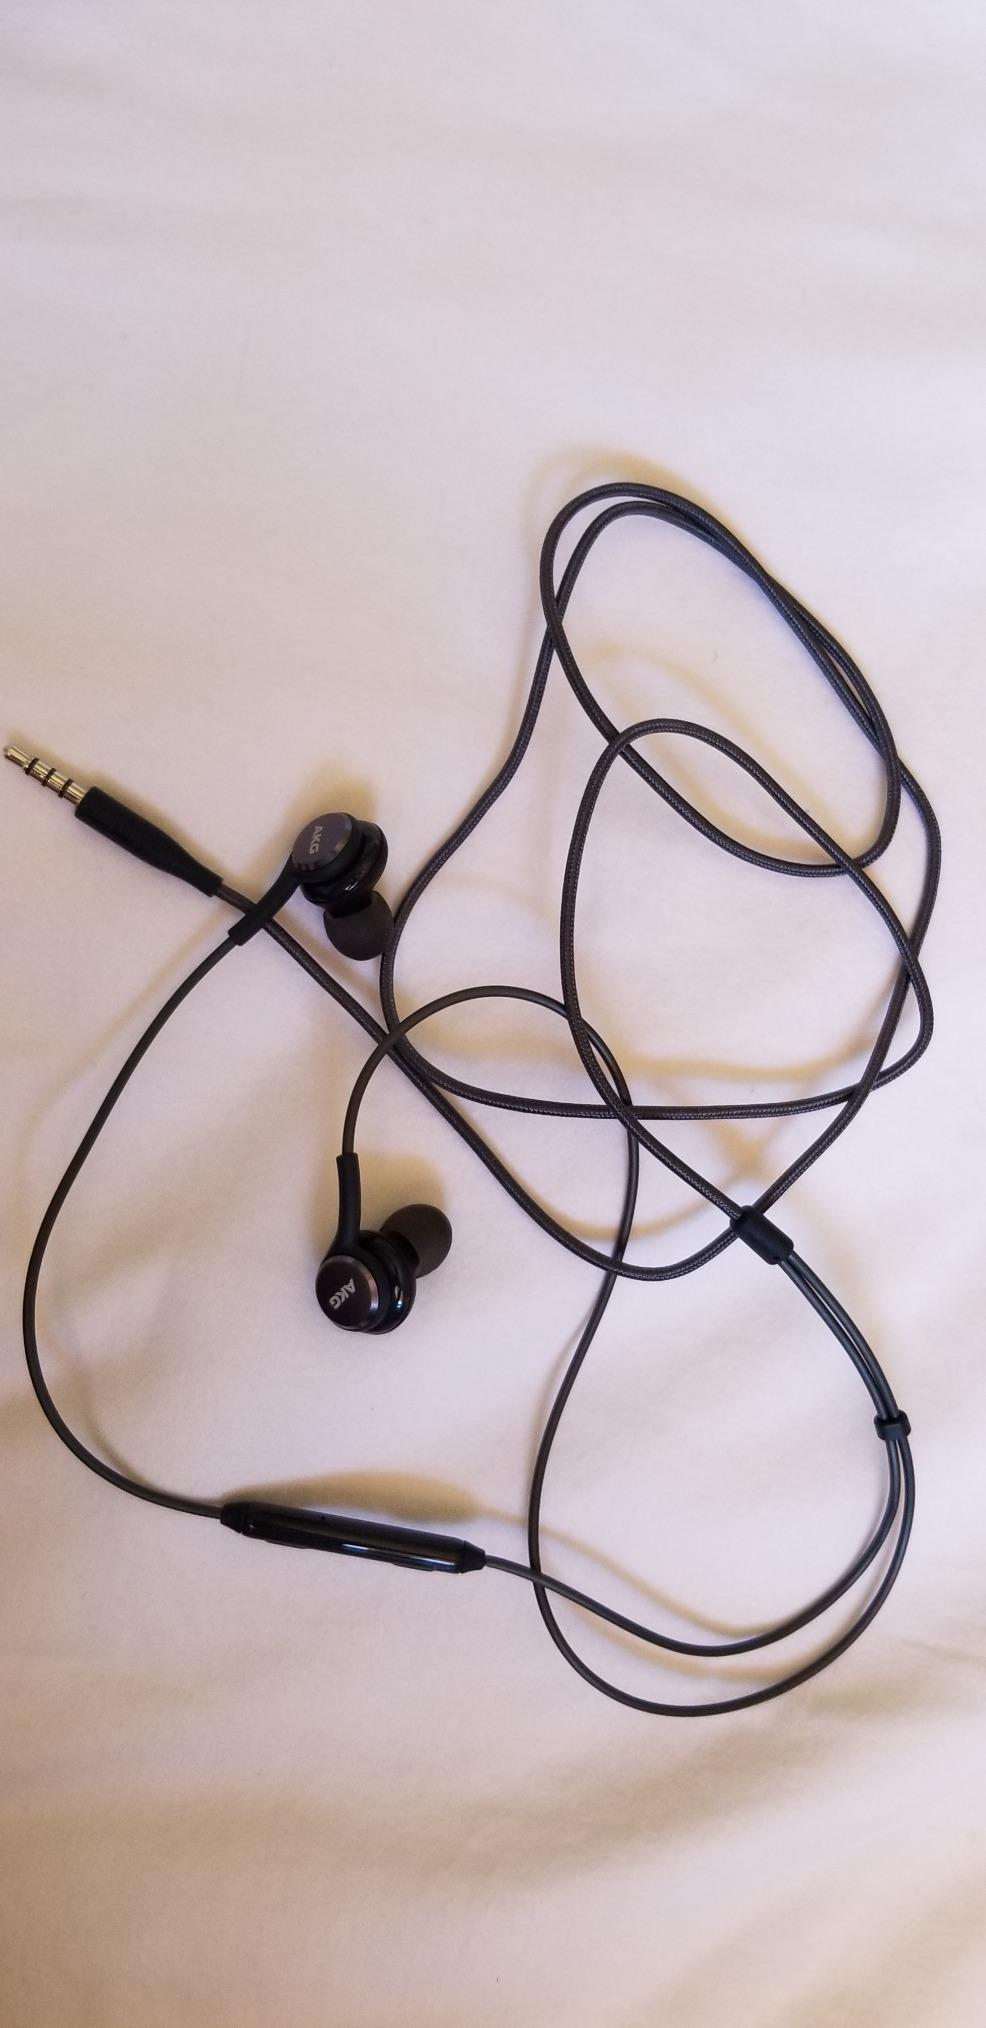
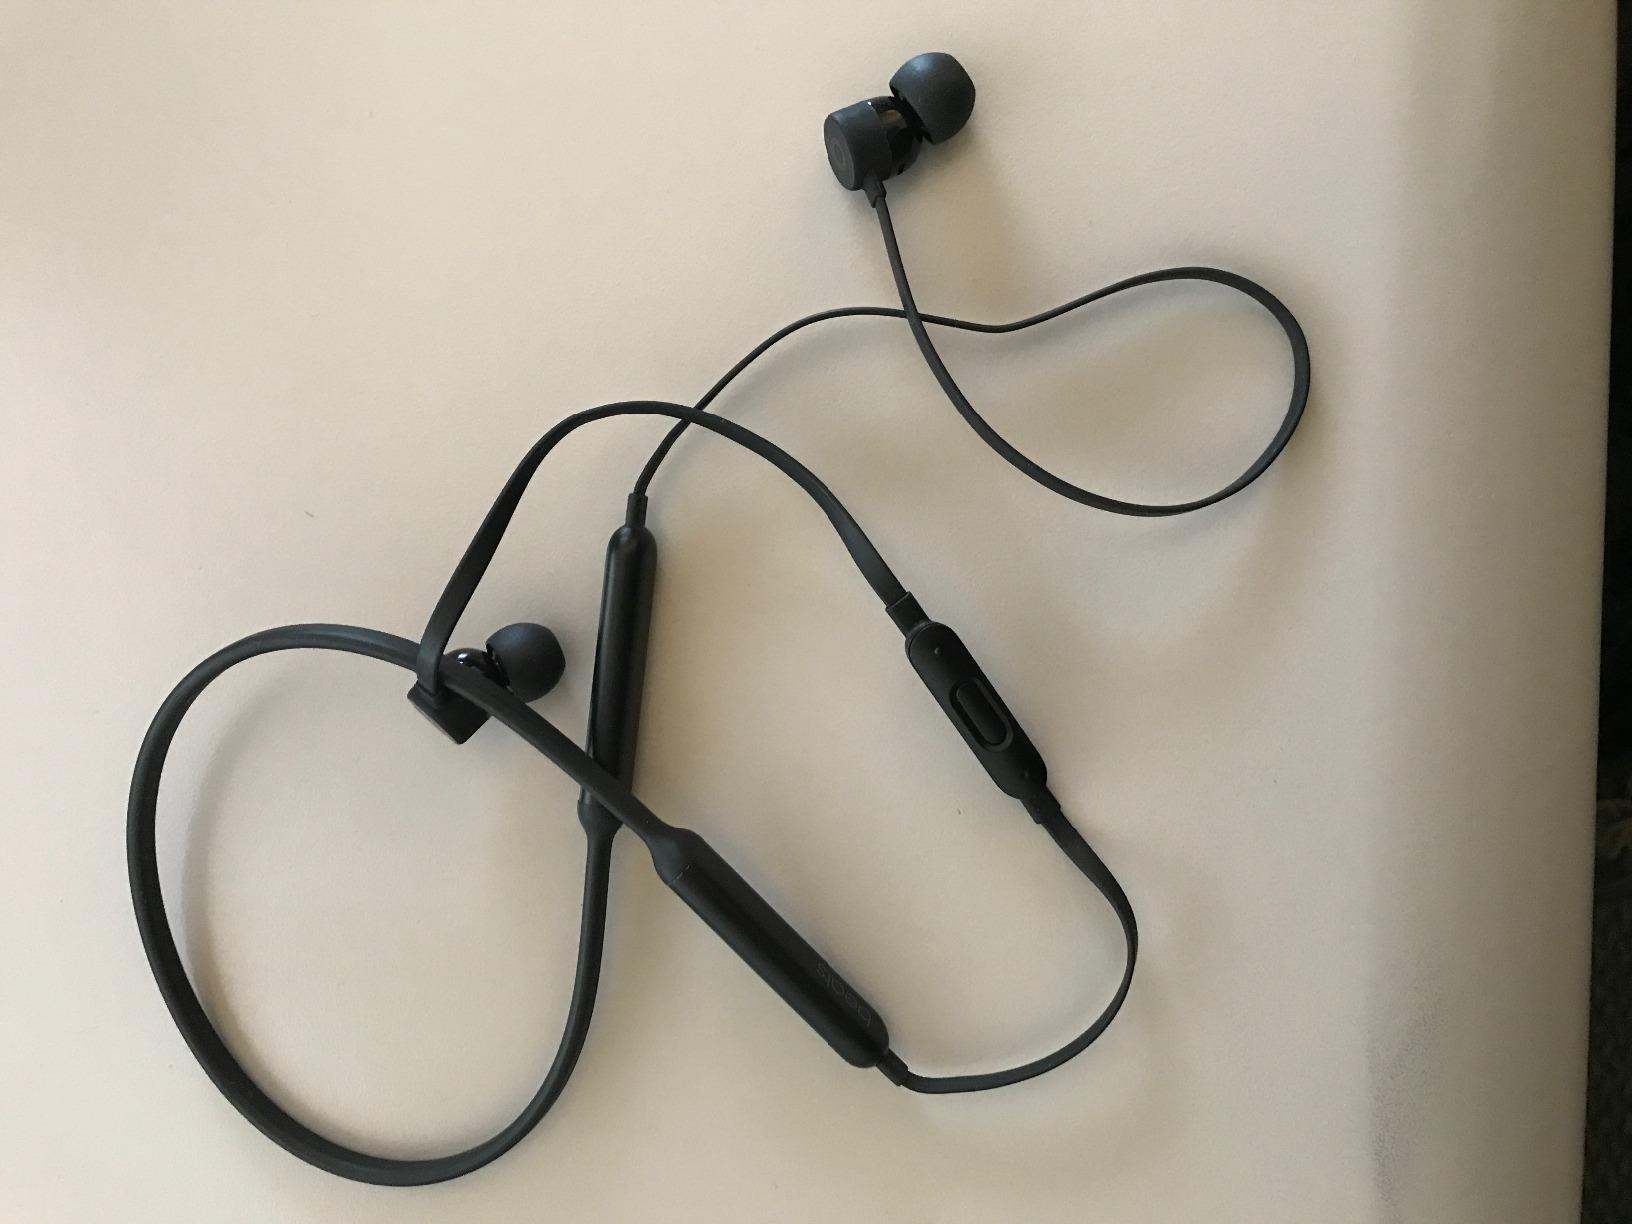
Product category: headphones
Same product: no